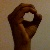
The image shows a hand gesture representing the letter 'O' in Indian Sign Language.